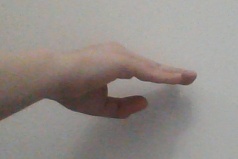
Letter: jeem